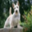
Label: dog